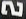
Number: 2